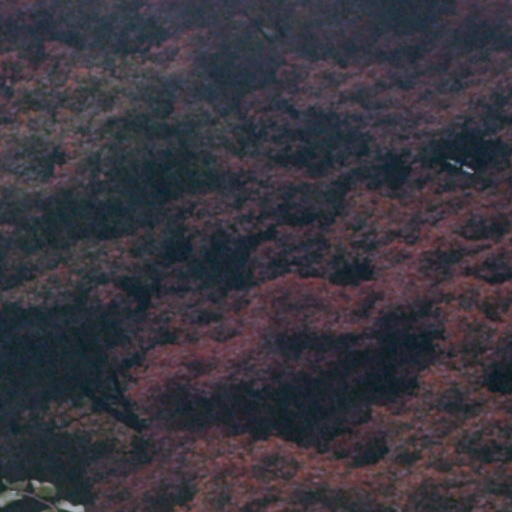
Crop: cassava